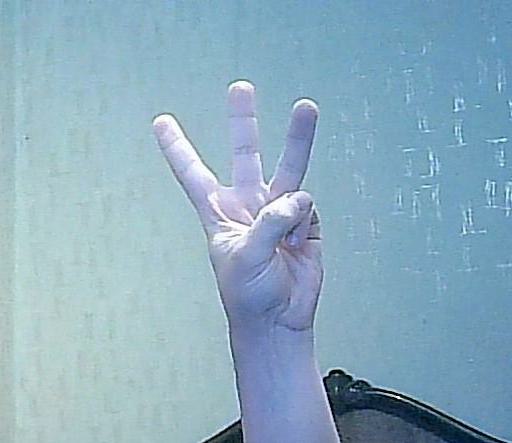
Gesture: three